Lisa Lucas (publisher)

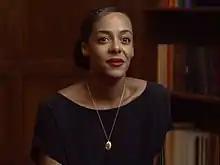
Lucas in 2018

Lisa Lucas (born 1980) is an American publishing executive. From 2020 to 2024, she was senior vice president at Knopf Doubleday, and from 2016 to 2020 she was executive director of the National Book Foundation.